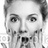
Emotion: surprise